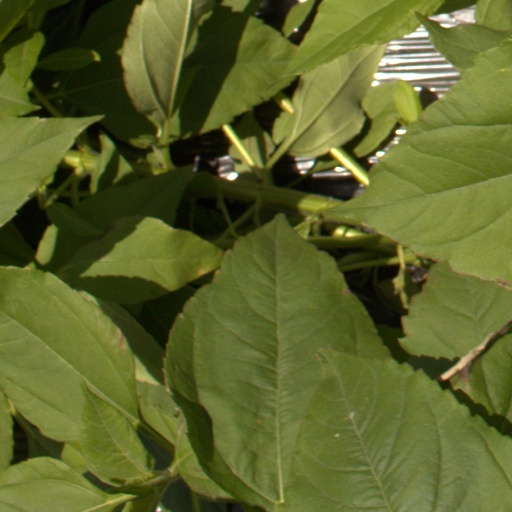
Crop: Jerusalem artichoke